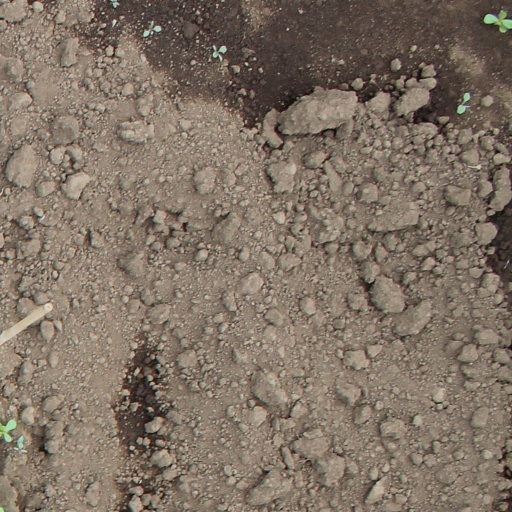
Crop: soybean